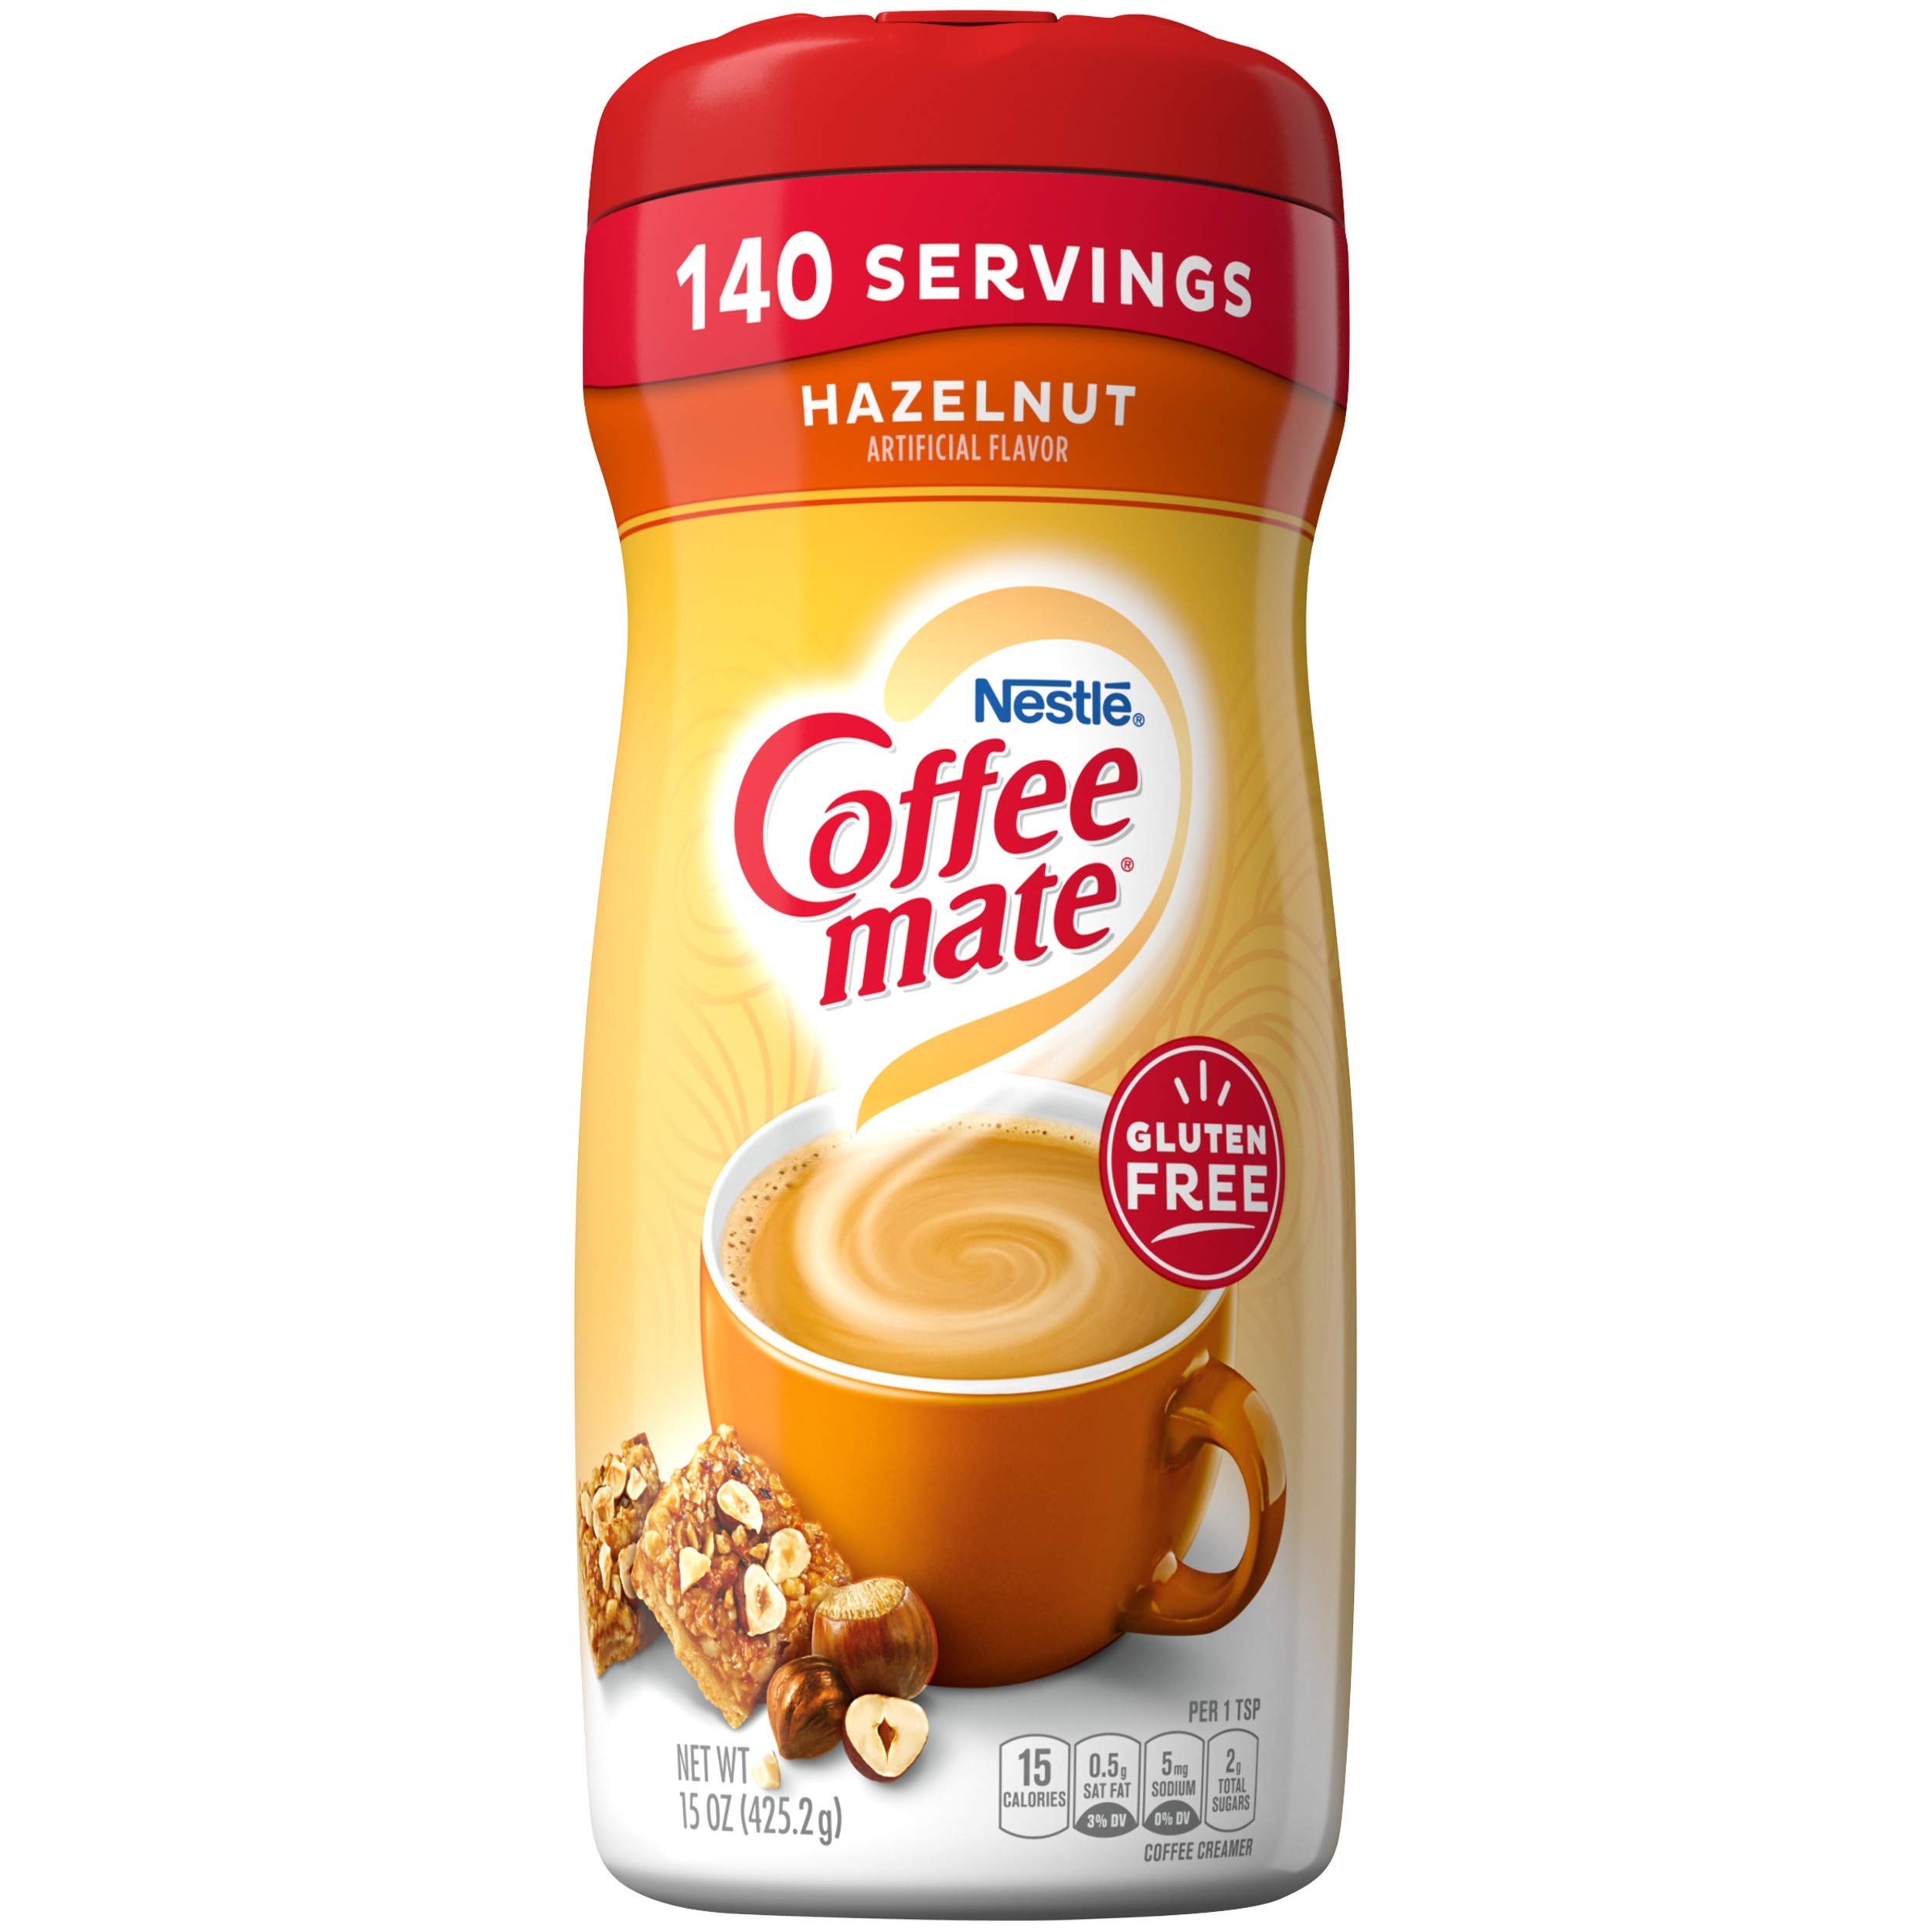
Item Name: COFFEE MATE Hazelnut Powder Coffee Creamer 15 Oz. Canister | Non-dairy, Lactose Free, Gluten Free Creamer
Bullet Point 1: Coffee mate Hazelnut Powdered Creamer is rich and full of nutty flavor, and at 15 ounces, it's coffee’s perfect mate
Bullet Point 2: Stir in the nutty flavor of Hazelnut anytime for a classic cup that’s non-dairy, lactose-free, and gluten-free
Bullet Point 3: Whether you’re sharing with a friend or taking a moment to recharge, Coffee mate Hazelnut is the perfect way to wake up your cup
Bullet Point 4: Scoop and stir to find the right amount of flavor to suit your taste and transform your coffee into flavorful deliciousness
Bullet Point 5: Think outside of the cup and add the delicious flavors of Coffee mate creamers to recipes to create unique deliciousness that everyone will love
Value: 15.0
Unit: Ounce

Price: 5.99